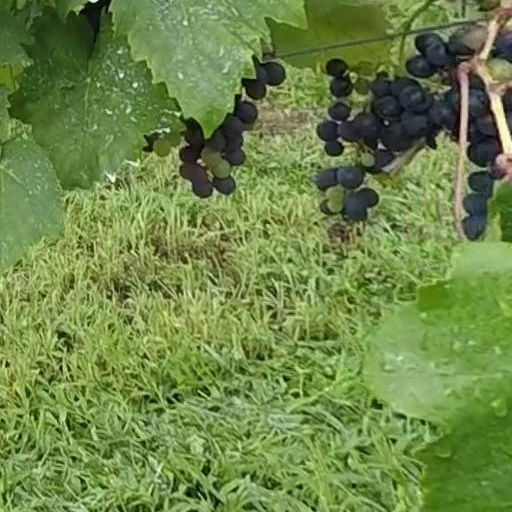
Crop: grape